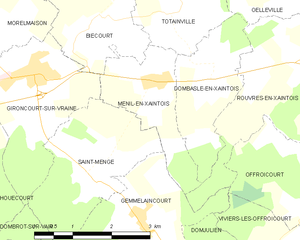
Carte des communes françaises Ménil-en-Xaintois